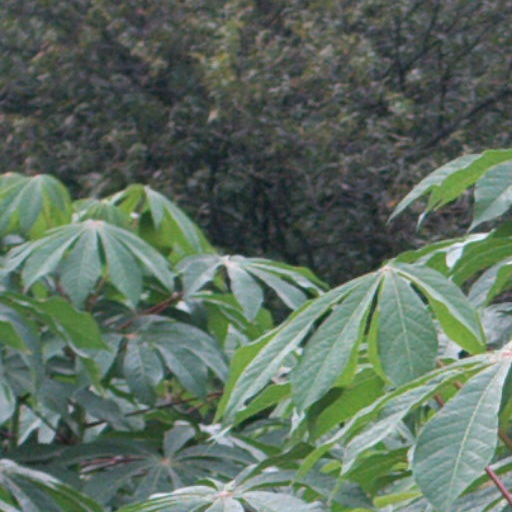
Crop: cassava